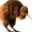
Label: bird